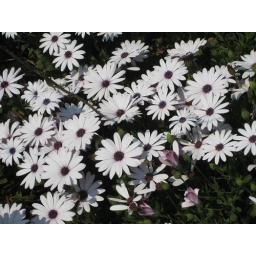
The plant life in Croatia is really diverse. It reminds me of a cross between Aruba and Northern California.